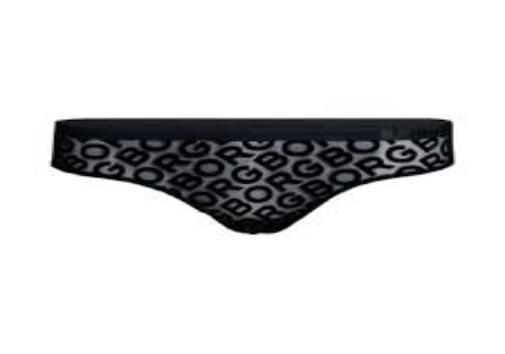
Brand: Bjorn Borg
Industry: Clothes